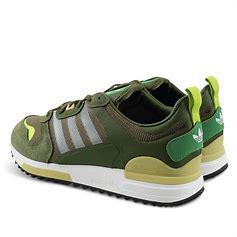
Brand: Adidas
Model: ZX 700 HD